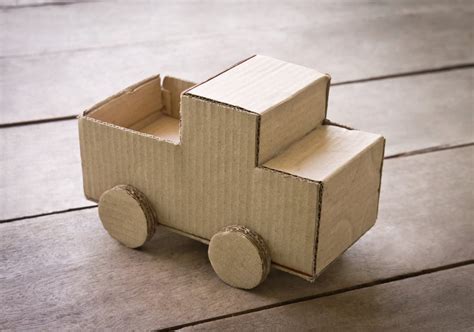
Label: cardboard